1927 New York Yankees season

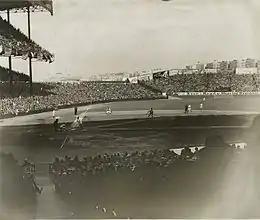
Yankee Stadium in 1927

The Yankees' 110 victories broke the previous American League mark of 105 (set by the 1912 Boston Red Sox) and would stand as the American League single-season record until it was broken by the Cleveland Indians in 1954. But counting their World Series sweep, the 1927 Yankees had a total record of 114–44 --- which is still the all-time highest single-season winning percentage (.721) in American League history. The 1998 Yankees, who also won their World Series in a sweep, are second with a full-season mark of 125–50 (.714).